Kamila Filipcikova

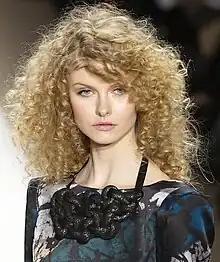
Filipcikova walks for Tibi in 2010

Kamila Filipcikova (born 12 August 1991) is a female Slovak fashion model. She has modeled in fashion shows for designers such as Marc Jacobs, Chanel, Givenchy, Dolce & Gabbana, and Sonia Rykiel. And appeared on the cover of Vogue Italia two times in a row.